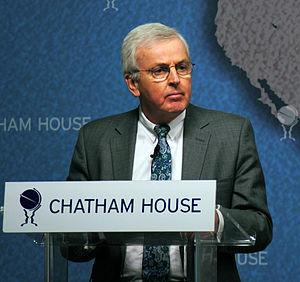
L'ambassade du Royaume-Uni en France est la représentation diplomatique du Royaume-Uni de Grande-Bretagne et d'Irlande du Nord auprès de la République française.
John Holmes est né le 29 avril 1951 à Preston, dans le Nord de l'Angleterre. Il est diplomate de carrière. Actuellement aux Nations unies, il est secrétaire général adjoint aux Affaires humanitaires et Coordinateur des secours d'urgence. Il a été nommé par Ban Ki-moon le 3 janvier 2007 en remplacement du Norvégien Jan Egeland. Depuis 1976, il est marié à Penelope Morris, avec qui il a eu trois filles : Sarah, Lucy et Émilie.